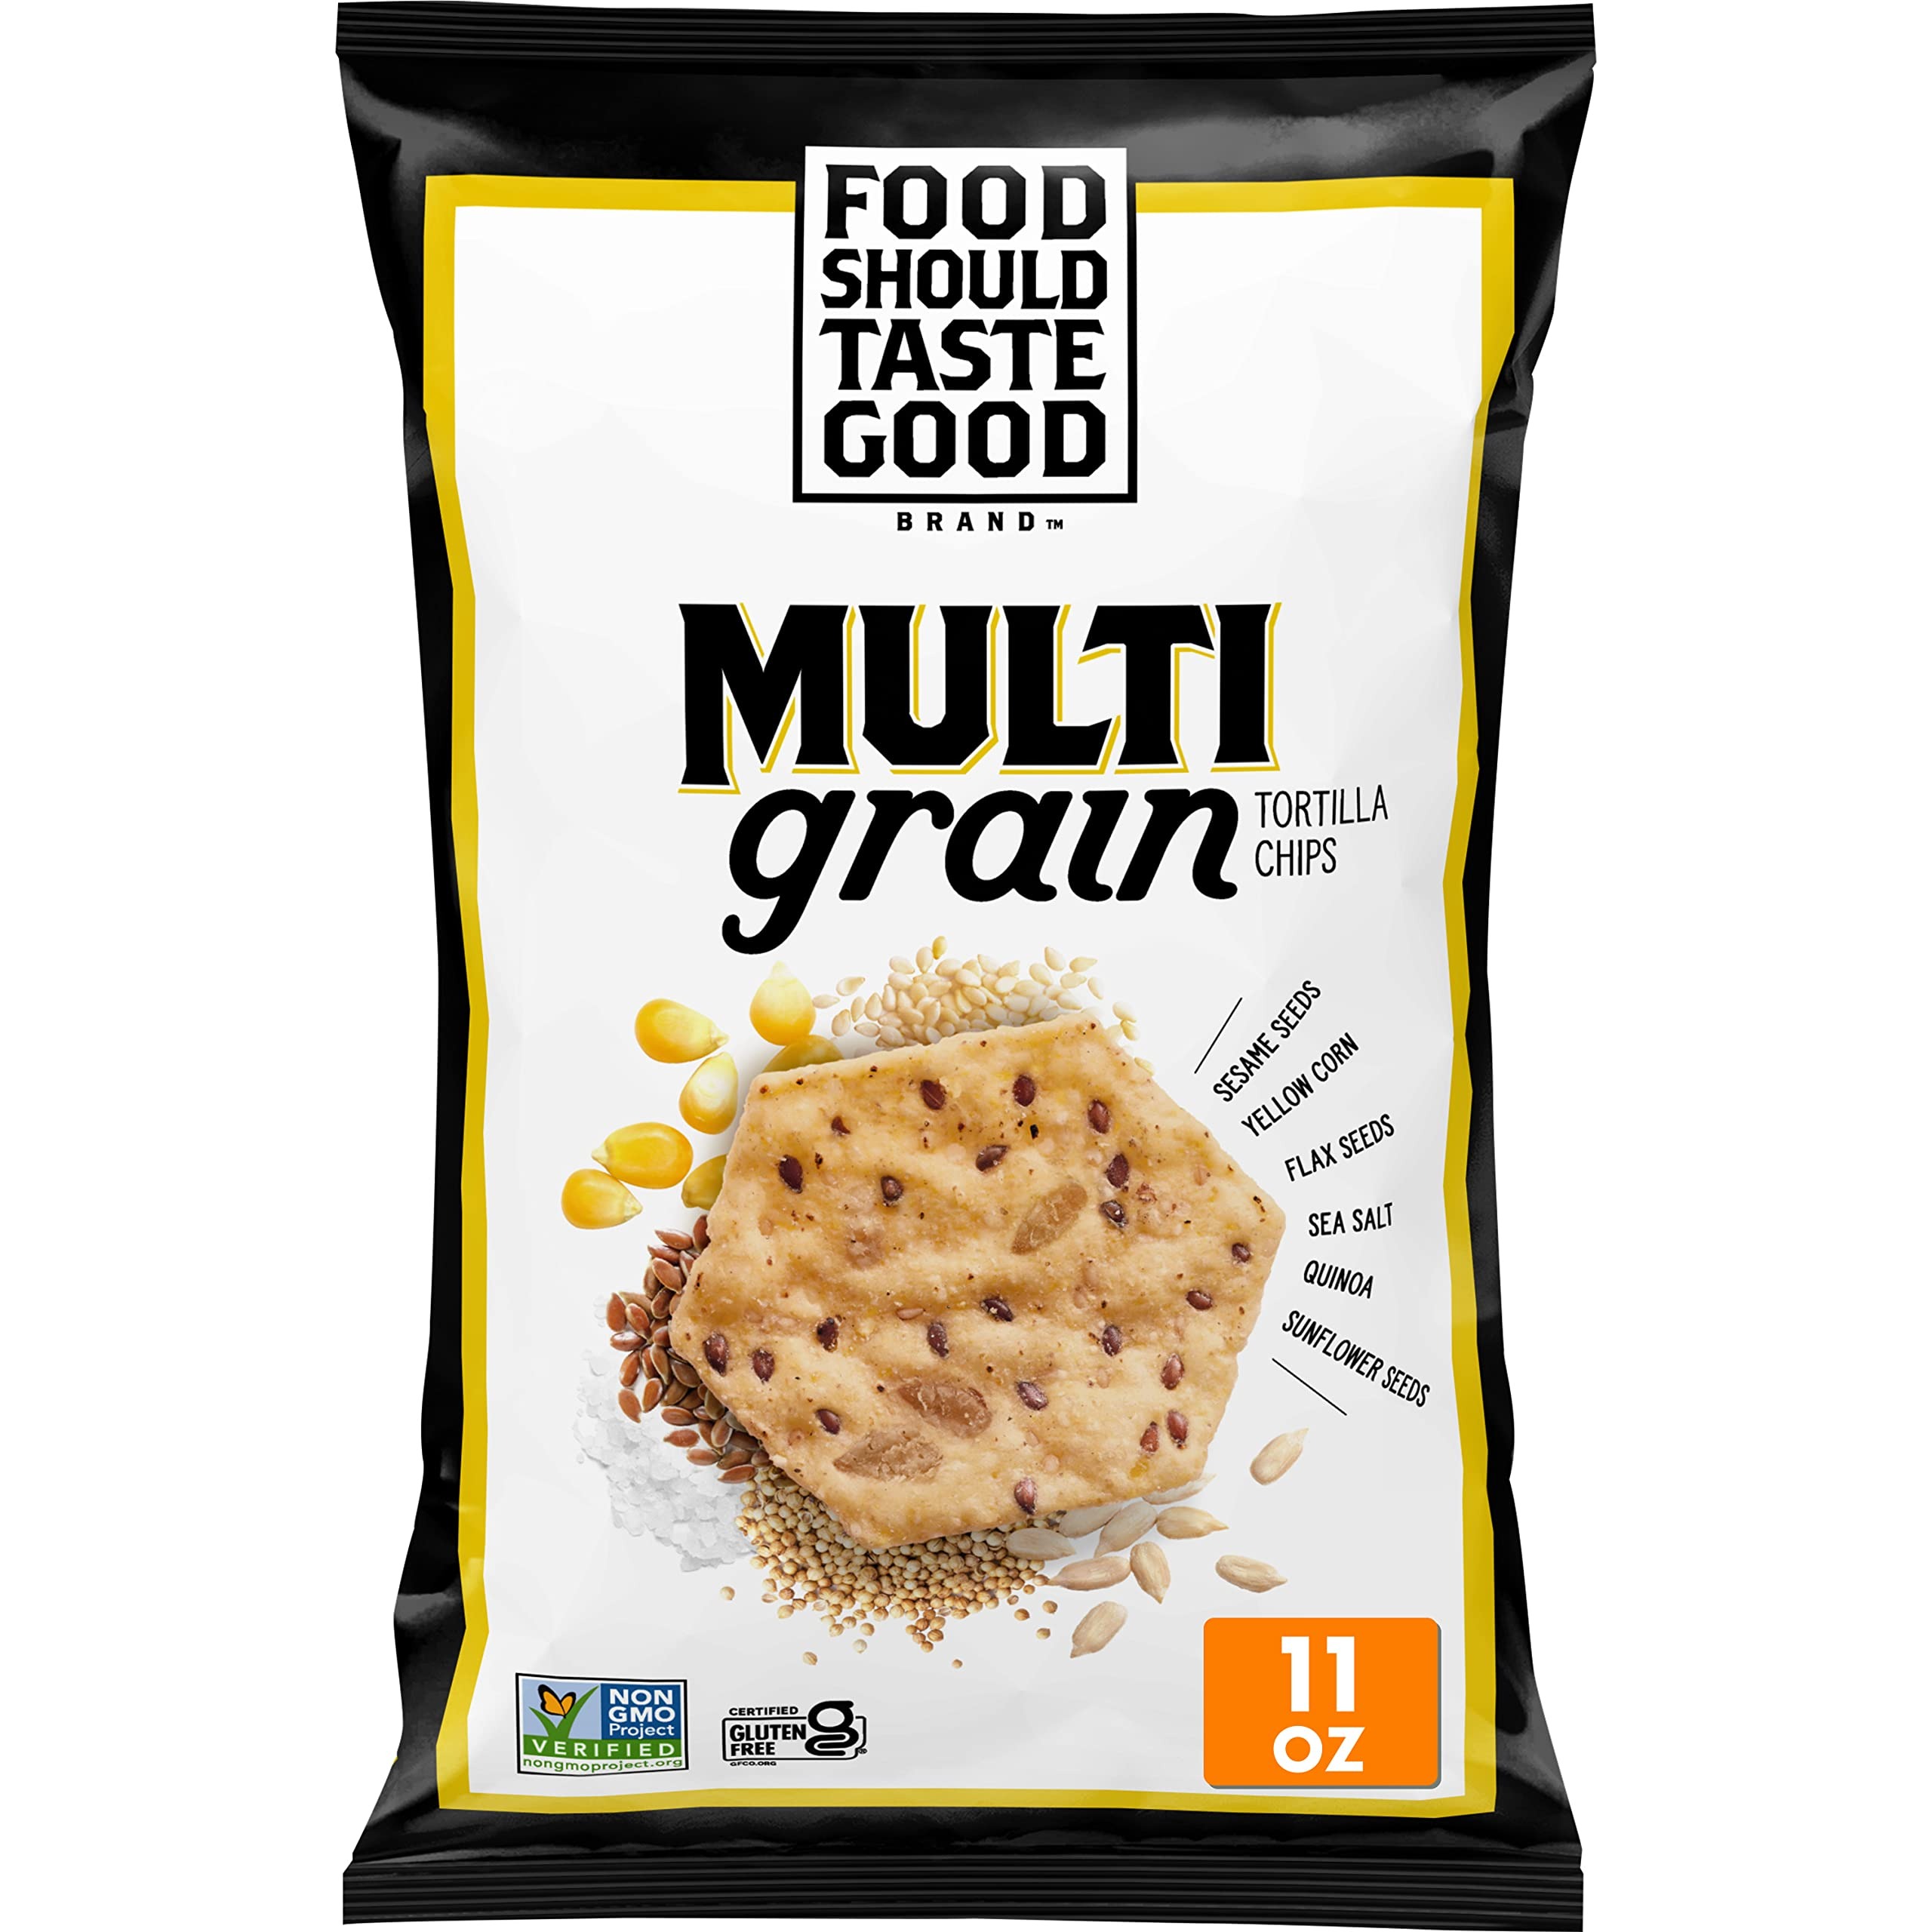
Item Name: Food Should Taste Good Multigrain Tortilla Chips, 11 Oz
Bullet Point 1: TORTILLA CHIPS: Flax, sunflower and sesame seeds add to the distinctively nutty flavor, making this chip a wholesome, perfect snack to be enjoyed on its own or dipped into your favorite hummus
Bullet Point 2: PANTRY FAVORITE: A pantry staple that's delicious alone or with your favorite hummus or dips; The ultimate healthy snacking chips
Bullet Point 3: HEALTHY INGREDIENTS: Made from high quality ingredients are gluten-free, kosher, vegan, and Non-GMO; Cholesterol free and low sodium
Bullet Point 4: ENDLESS OPTIONS: Try all corn chip flavors: Multigrain, Blue Corn, Sweet Potato, and Black Bean
Bullet Point 5: CONTAINS: 11 oz
Value: 11.0
Unit: Fl Oz

Price: 6.98